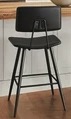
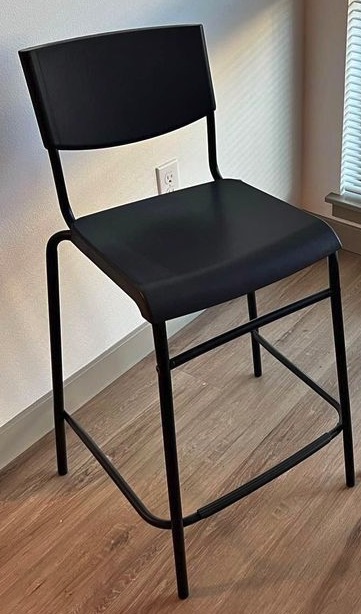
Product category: stool
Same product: no